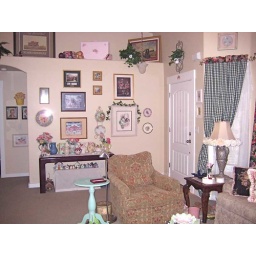
View on front door and wall in living room.